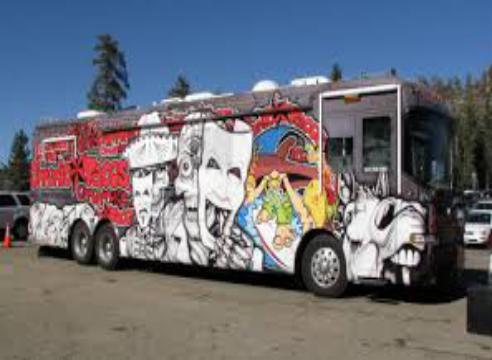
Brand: Chronic Tacos-2
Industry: Food